3D reconstruction

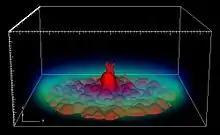
Solid geometry with volume rendering Image courtesy of Patrick Chris Fragile Ph.D., UC Santa Barbara

Entire volume transparence of the object is visualized using VR technique. Images will be performed by projecting rays through volume data. Along each ray, opacity and color need to be calculated at every voxel. Then information calculated along each ray will to be aggregated to a pixel on image plane. This technique helps us to see comprehensively an entire compact structure of the object. Since the technique needs enormous amount of calculations, which requires strong configuration computers is appropriate for low contrast data. Two main methods for rays projecting can be considered as follows: